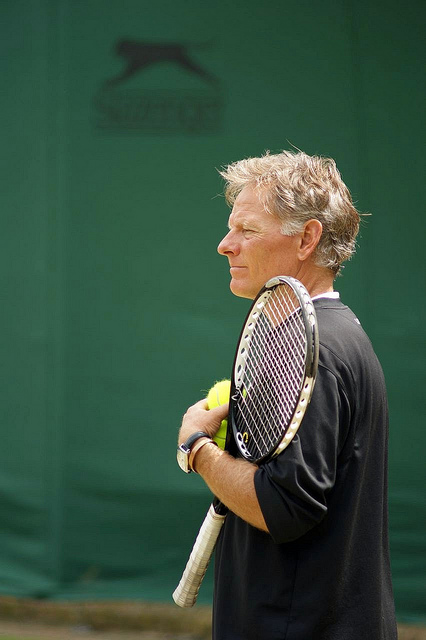
người đàn ông đang cầm vợt tennis và bóng